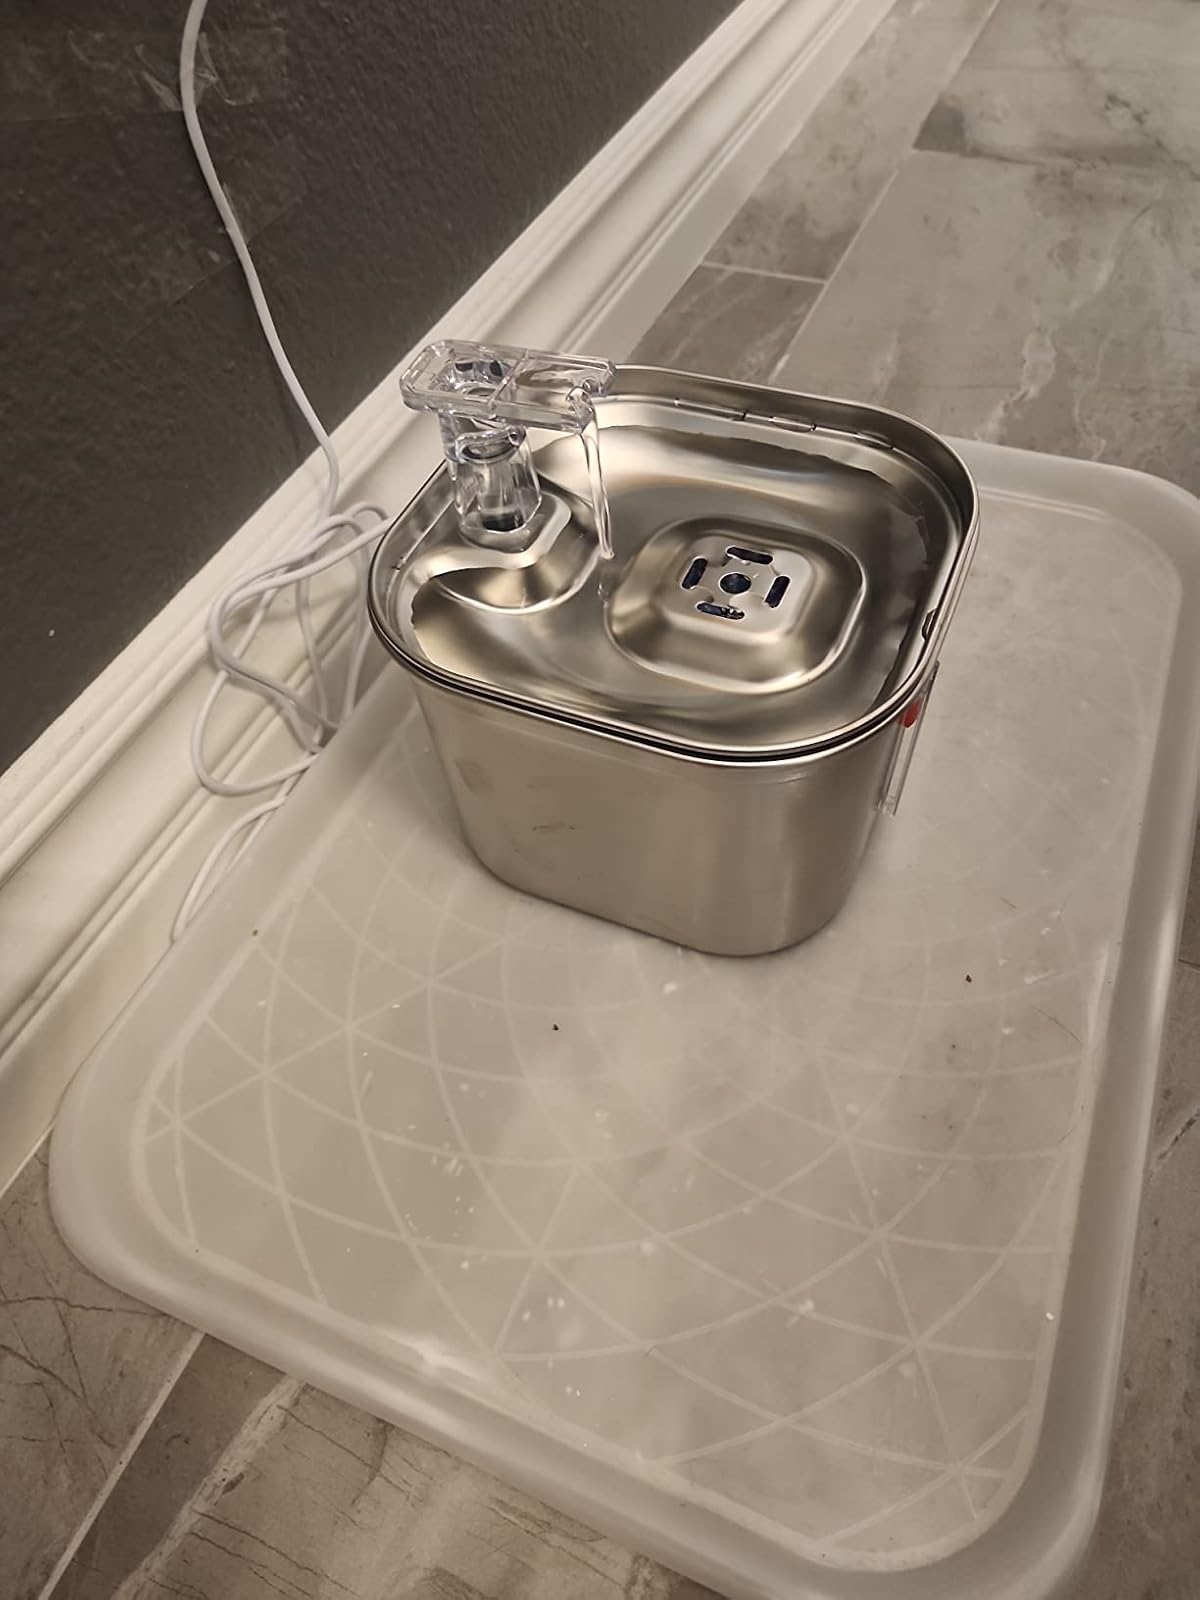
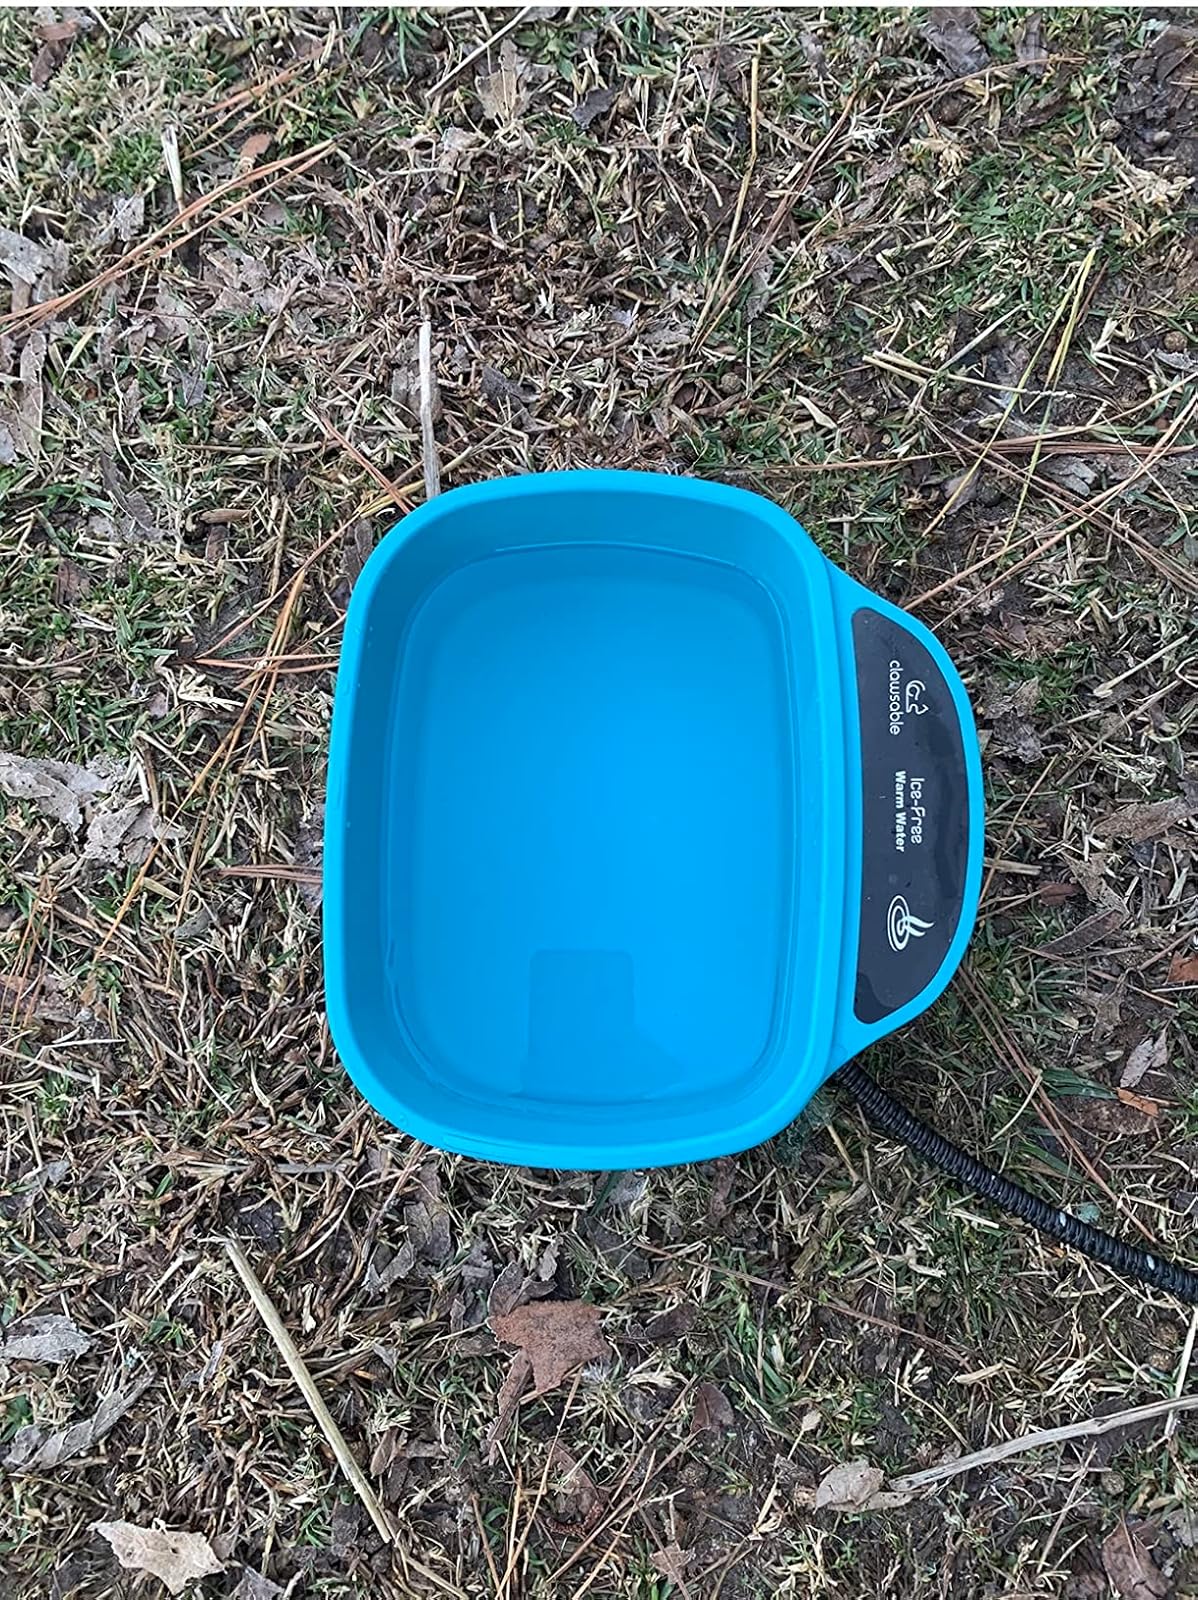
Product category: items_bowl
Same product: no